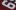
Number: 6